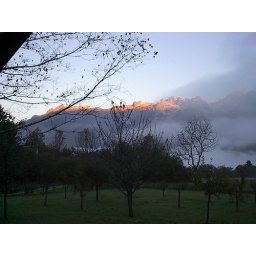
50 Julian Alps from window of Barbara's house in morning